A1 Ko Sa 'Yo

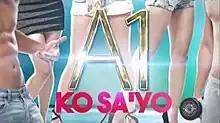
Title card

A1 ( / international title: "You're My A1") is a 2016 Philippine television sitcom series broadcast by GMA Network. Directed by Randy Santiago, it stars Jaclyn Jose, Gardo Versoza and Solenn Heussaff. It premiered on June 2, 2016, on the network's Telebabad line up. The series concluded on November 24, 2016, with a total of 26 episodes.